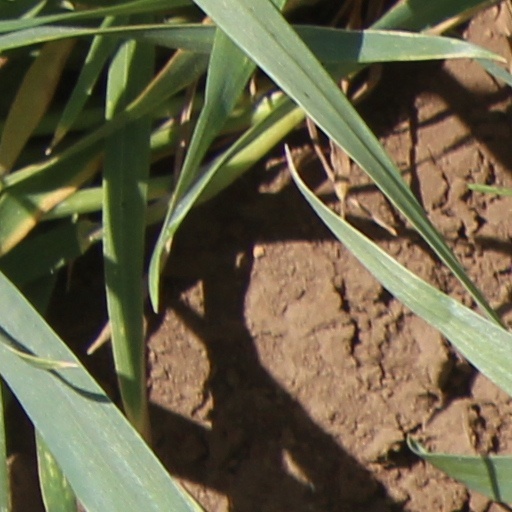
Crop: wheat